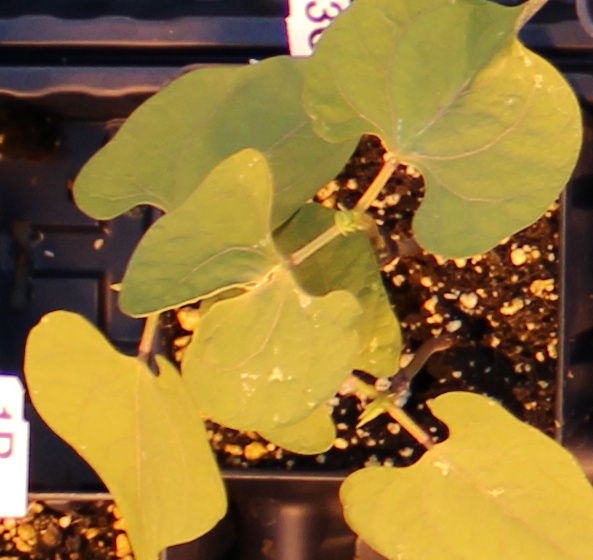
Label: Blackbean